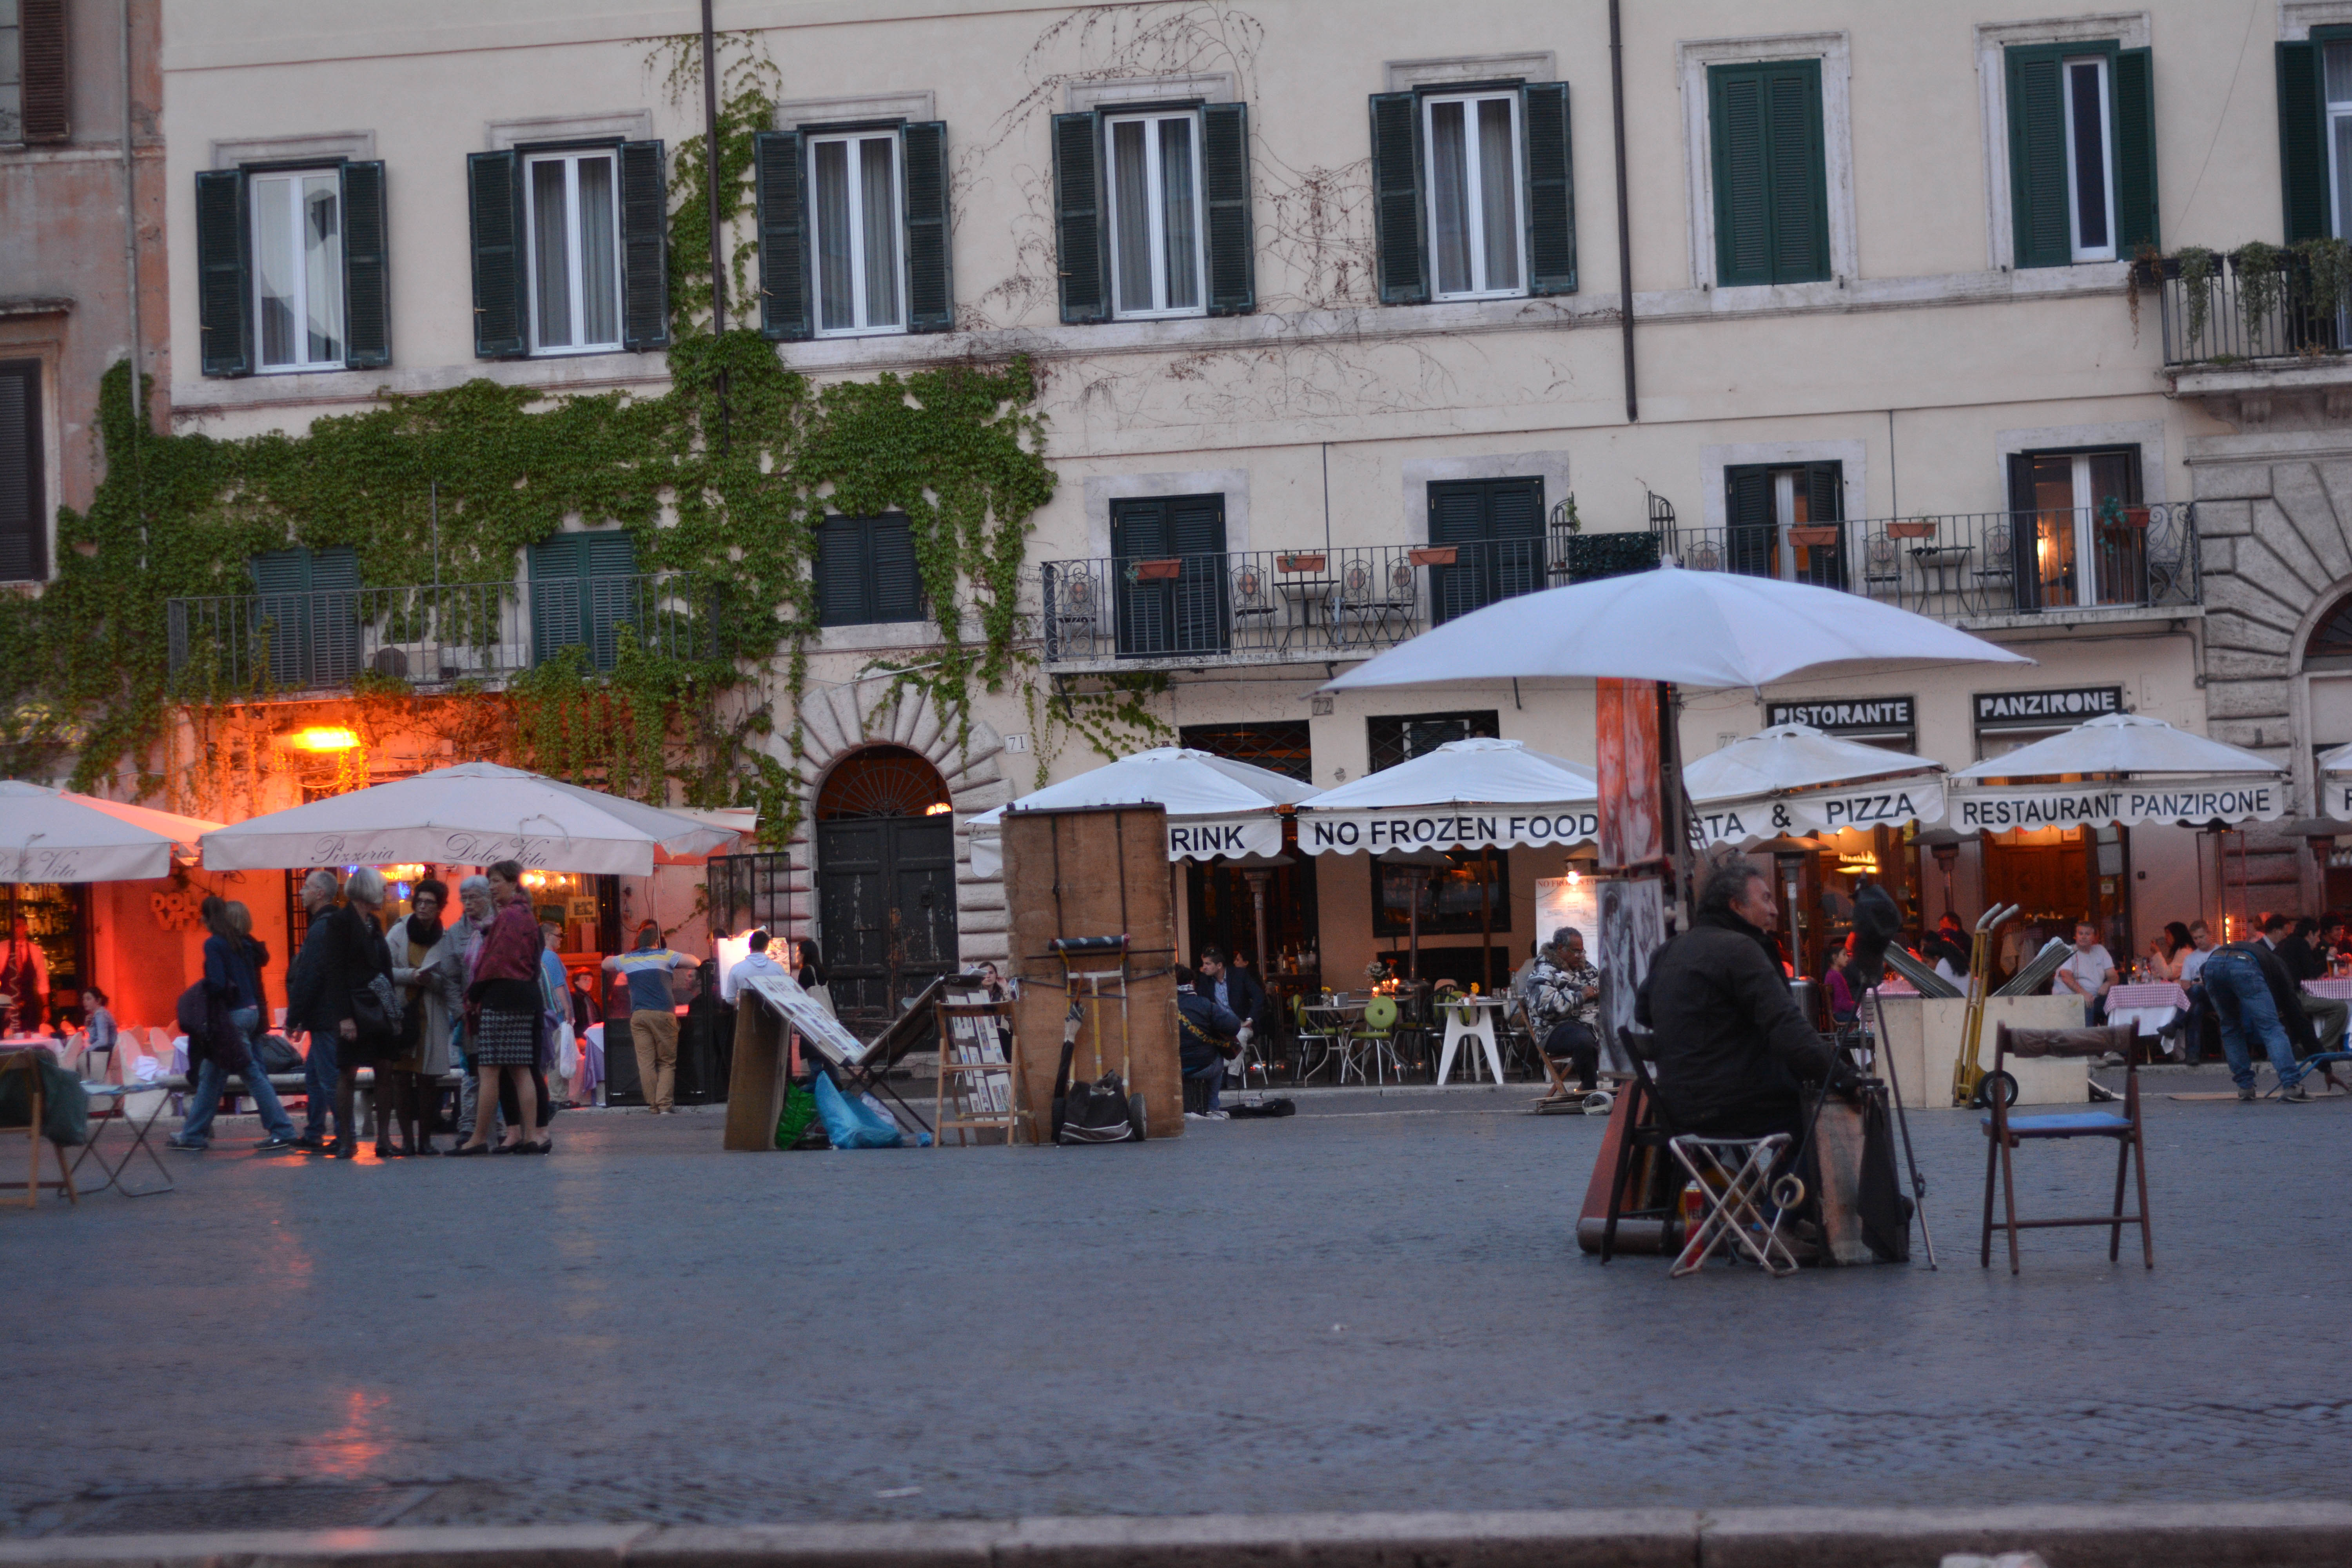
street, town, city, downtown, plaza, market, public space, town square, human settlement